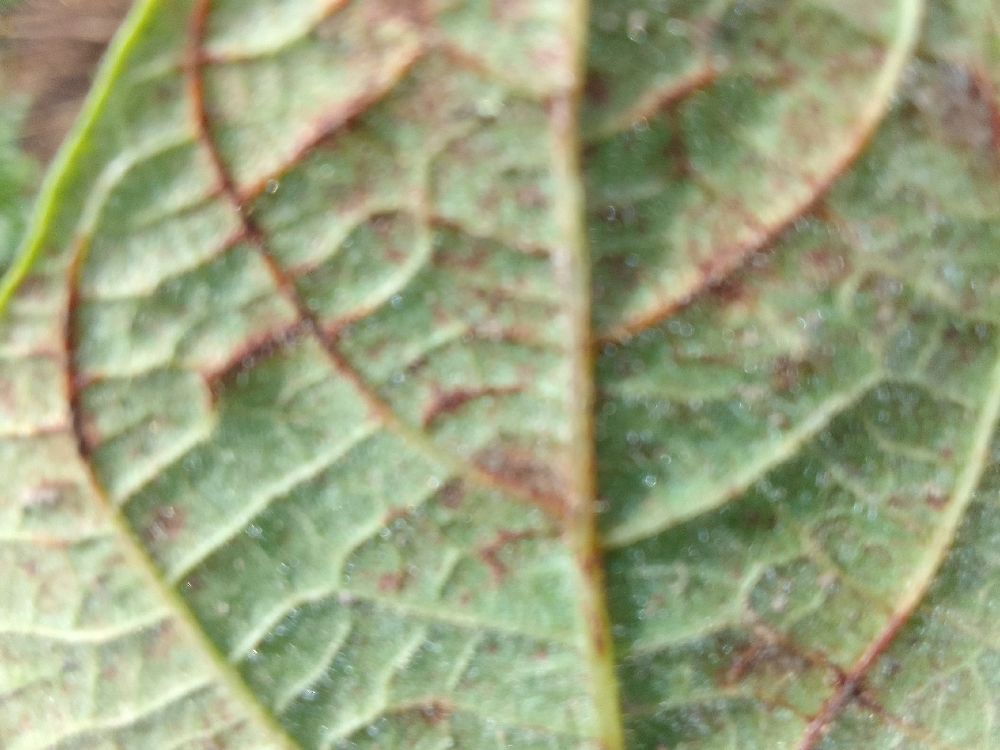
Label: anthracnose